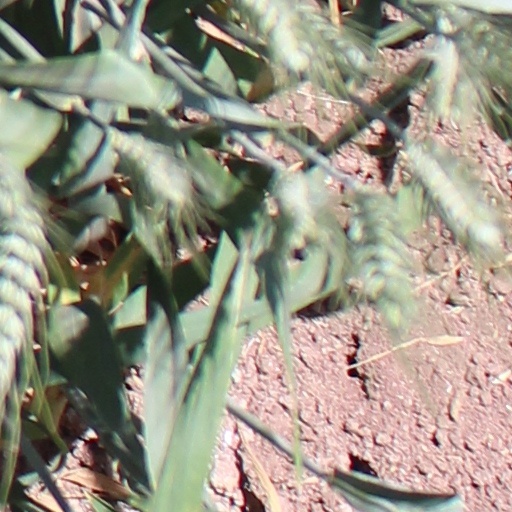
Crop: wheat